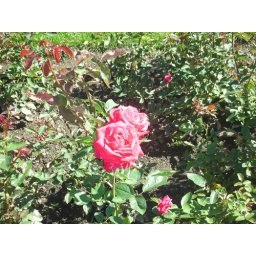
lovely pink roses in the botanical garden